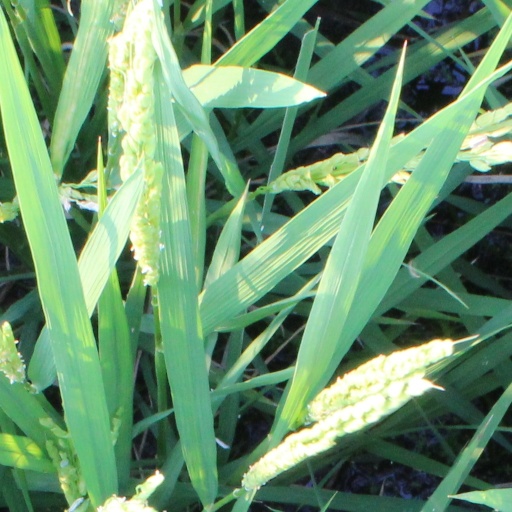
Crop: rice